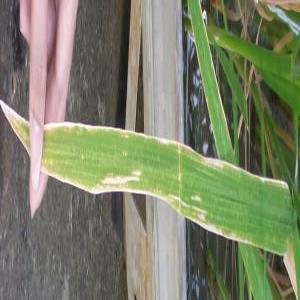
Disease: Bacterialblight